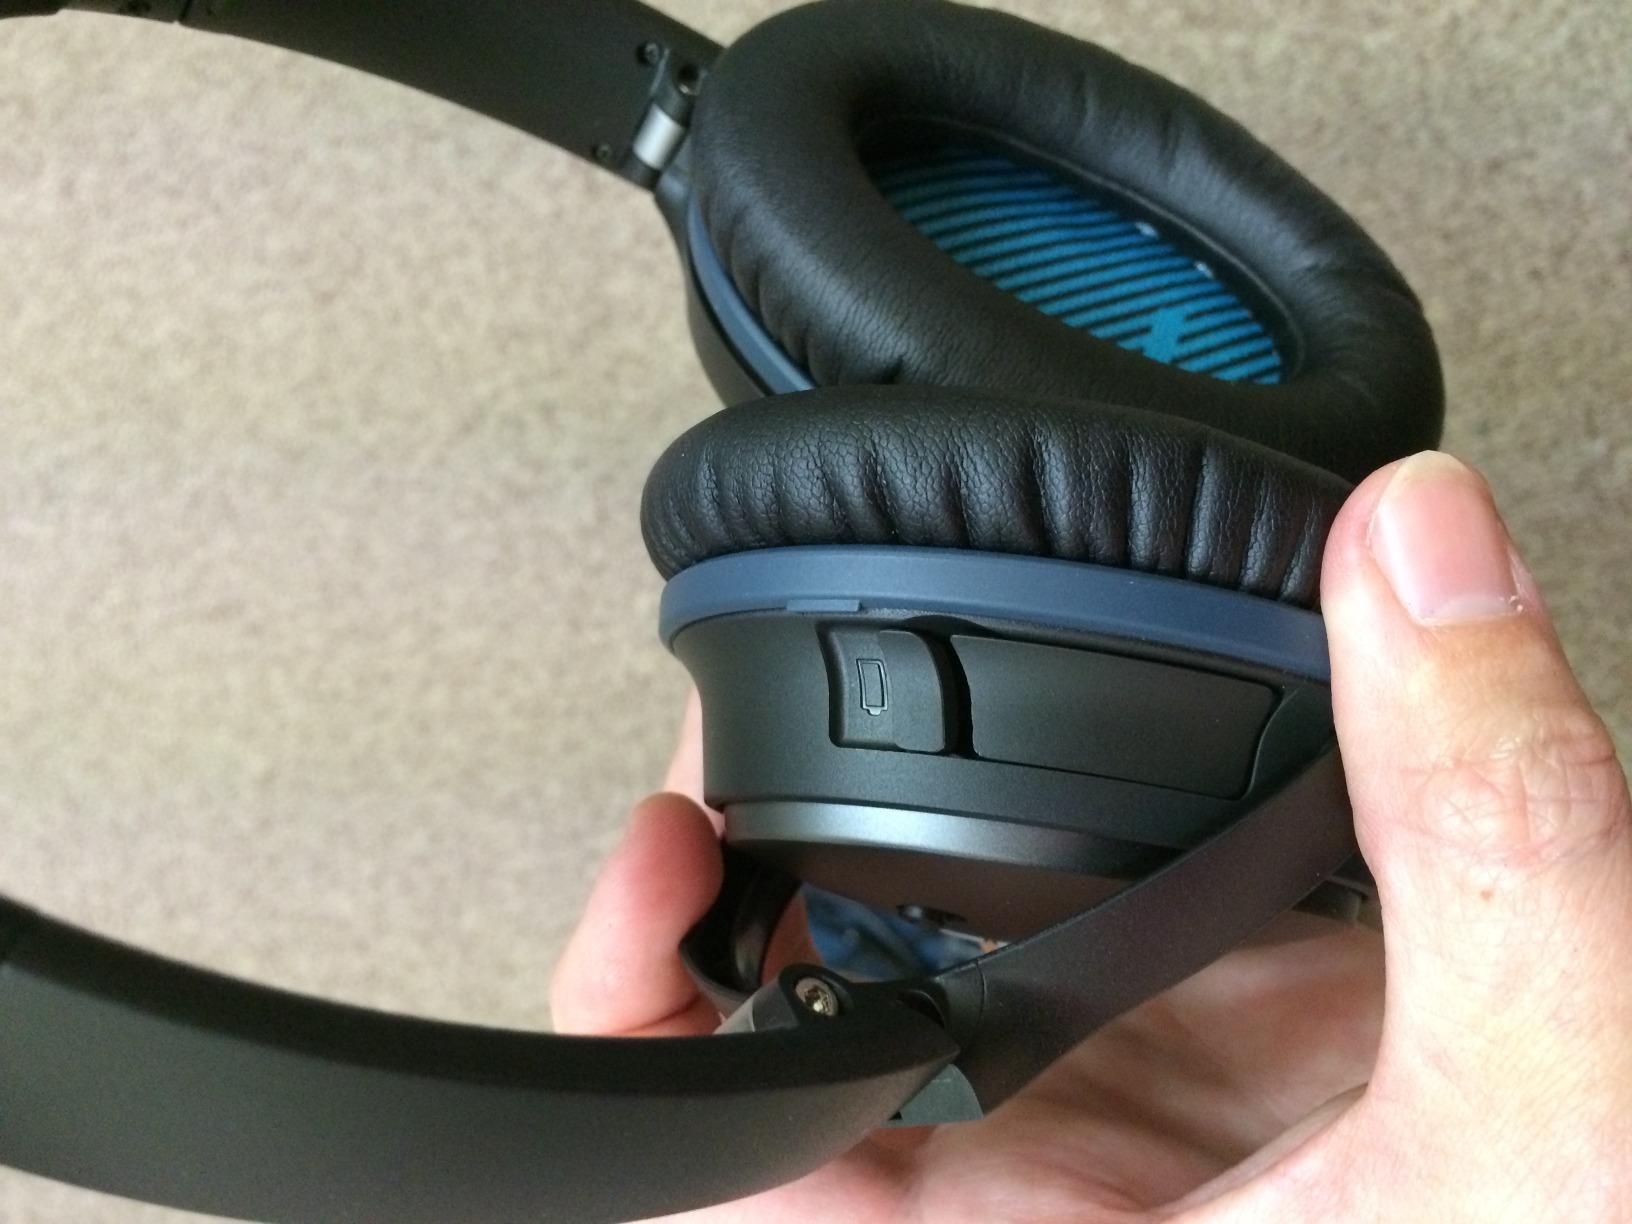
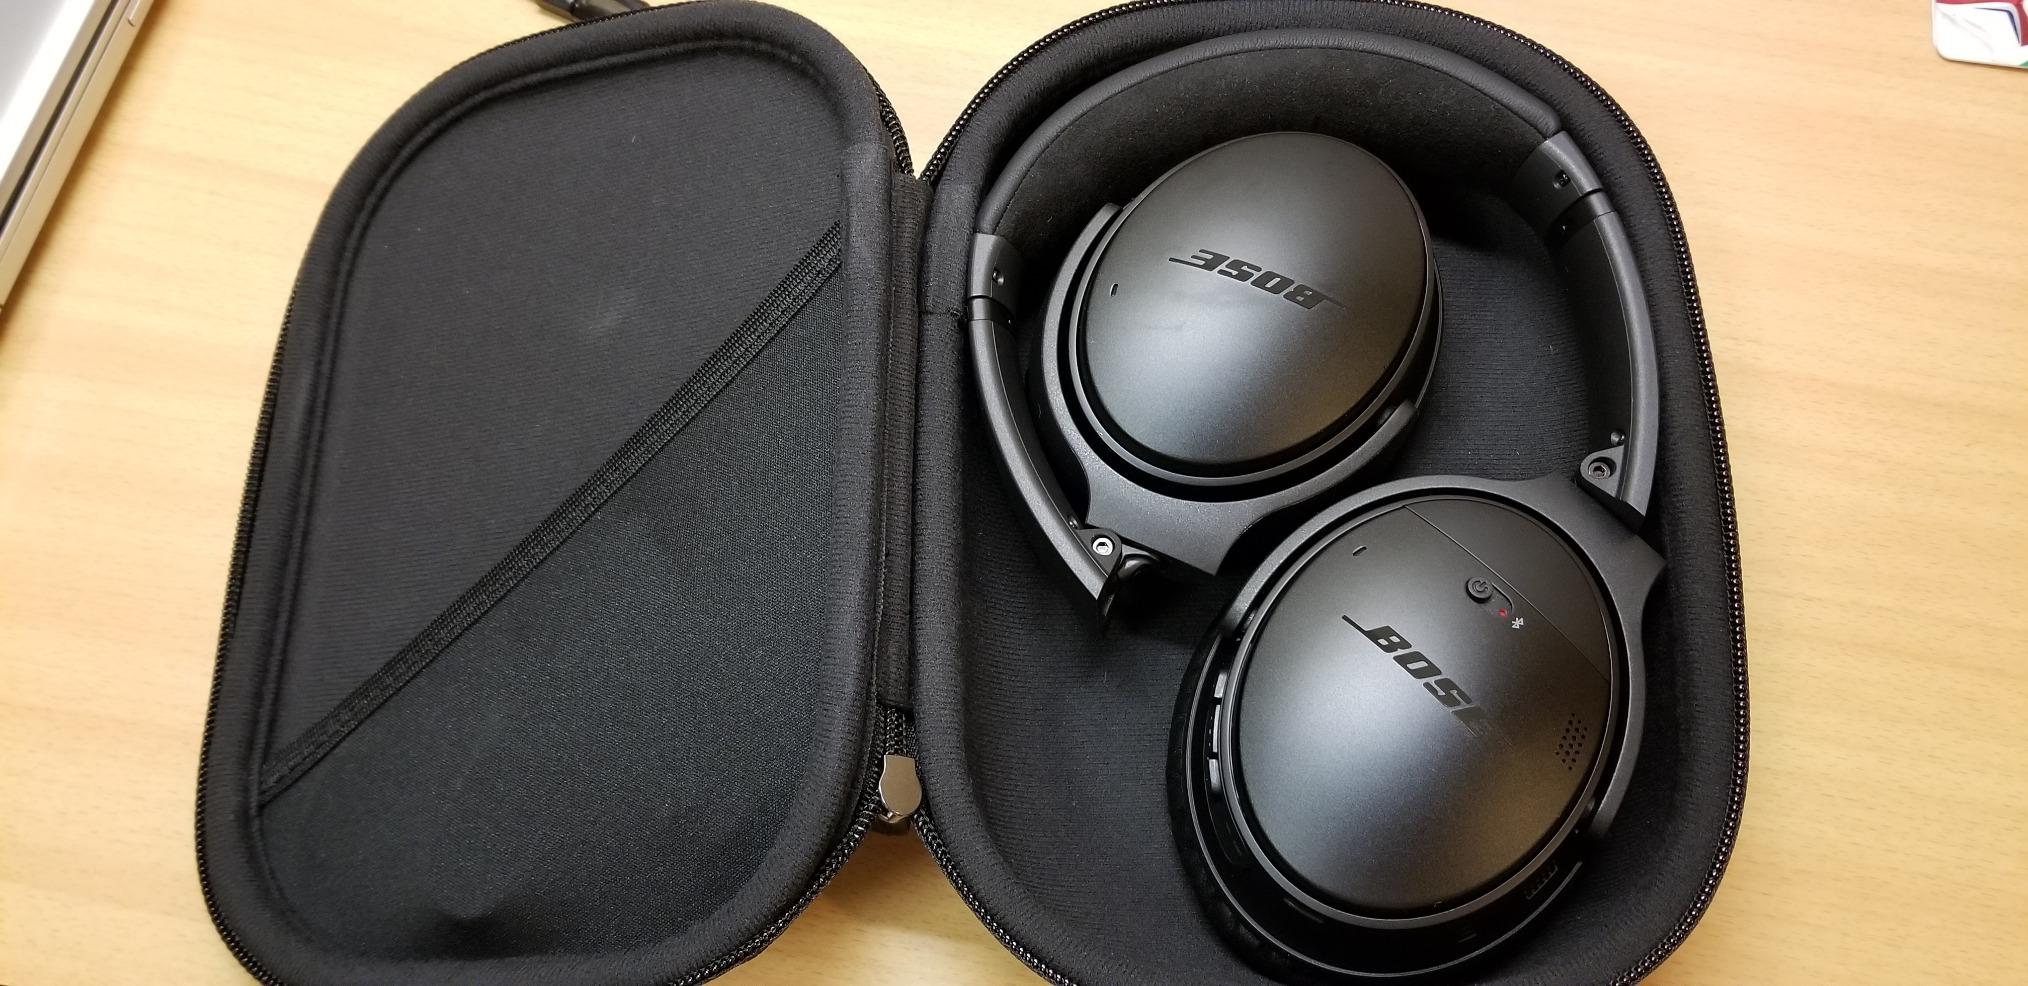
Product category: headphones
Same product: no